Bangor Fire Engine House No. 6

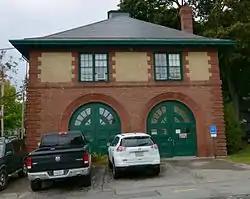

The Bangor Fire Engine House No. 6 is a historic former fire station at 284 Center Street in Bangor, Maine. Built in 1902, it is a high quality local example of Beaux Arts architecture, and is one of a series of important public commissions by local architect Wilfred E. Mansur. The building was listed on the National Register of Historic Places on April 7, 1988.